Lopo Fernandes Pacheco

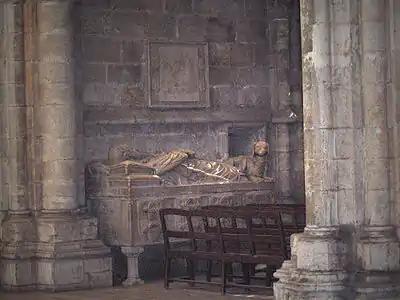
Sepulchre of Lopo Fernandes Pacheco at Lisbon Cathedral

Lopo Fernandes Pacheco died on 22 December 1349 and was buried in Lisbon Cathedral, also the final resting place of King Alfonso IV. His sarcophagus, one of the most beautiful ones in the cathedral, is in the Chapel of Saint Cosme and Saint Damian. The most relevant events of his life and his marriage were engraved on a stone slab, commissioned by King Afonso IV, which was placed on the wall above his sarcophagus.